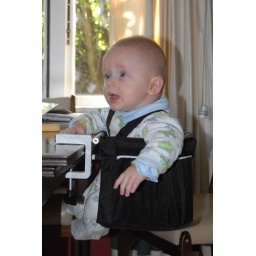
Max's fancy new chair allows him to really join in at the dining room table for meals.